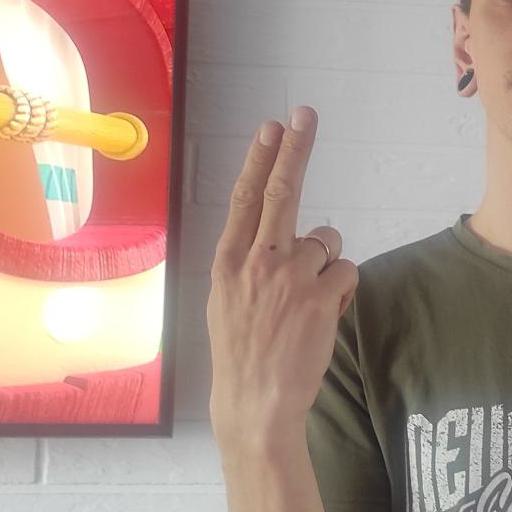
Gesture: two_up_inverted